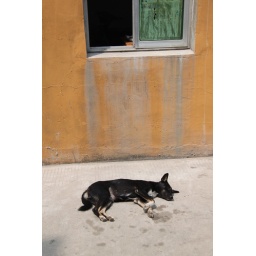
It was a dog sleeping in the Ming temple of Yangzhou,ChinaI love this